Tracy Moresby

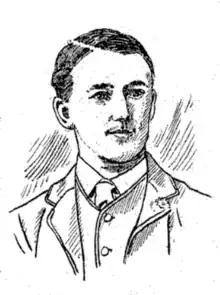
Moresby in 1888

Tracy Archer Moresby (1867 – 1933) was a New Zealand cricketer, born in England. He played four first-class matches for Auckland between 1889 and 1894.